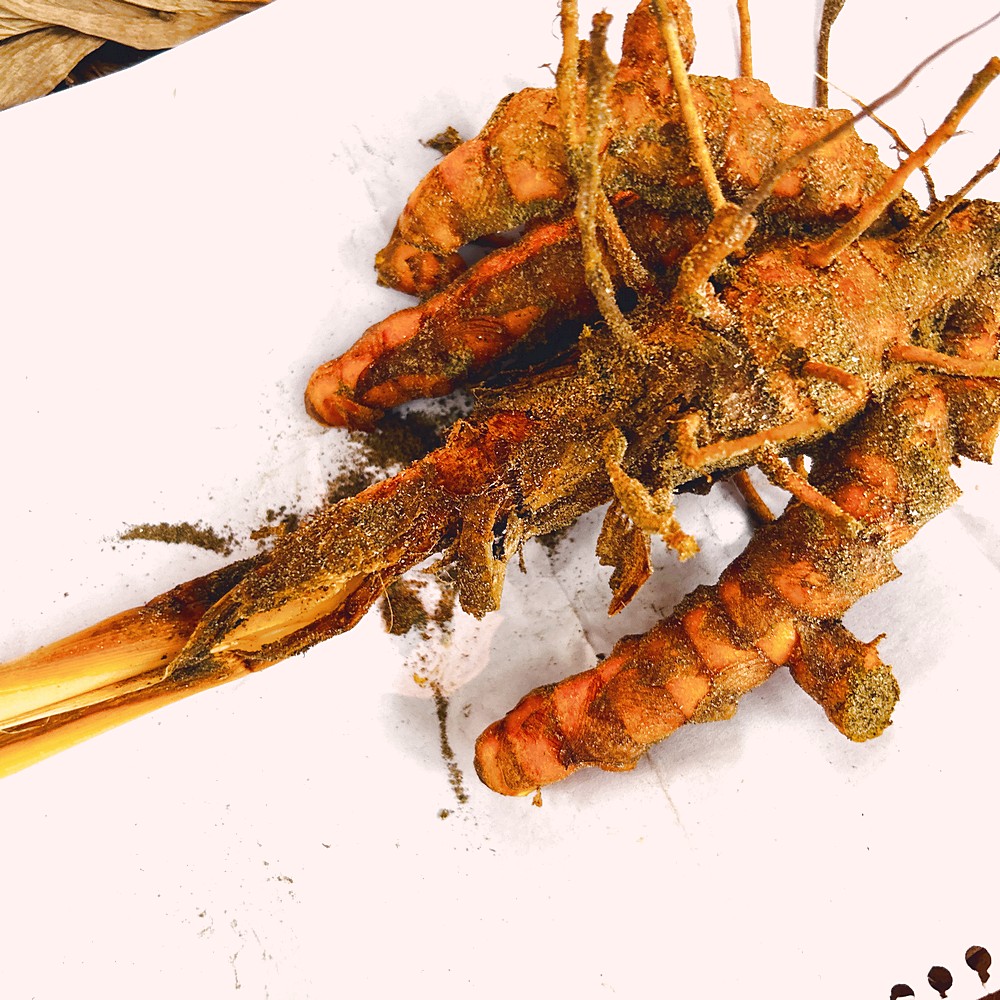
Label: Rhizome Healthy Root